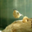
Label: bird